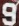
Number: 9